Military history of Puerto Rico

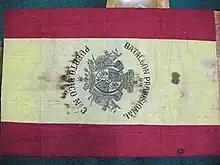
3rd Provisional Battalion of Puerto Rico

The Spanish authorities discovered the plot and were able to confiscate Betances's armed ship before it arrived in Puerto Rico. The Mayor of the town of Camuy, Manuel González (leader of that town's revolutionary cell), was arrested and charged with treason. He learned that the Spanish Army was aware of the independence plot, and escaped to warn Manuel Rojas. Alerted, the revolutionists decided to start the revolution as soon as possible, and set the date for September 28, 1868. Mathias Brugman and his men joined with Manuel Rojas's men and with about 800 men and women, marched on and took the town of Lares. This was to be known as "Grito de Lares" (The Cry of Lares). The revolutionists entered the town's church and placed Mariana Bracetti's revolutionary flag on the High Altar as a sign that the revolution had begun. They declared Puerto Rico to be the "Republic of Puerto Rico" and named Francisco Ramírez its president. Manuel and his poorly armed followers proceeded to march on to the town of San Sebastián, armed only with clubs and machetes. The Spanish Army had been forewarned, and awaited with superior firepower. The revolutionists were met with deadly fire. The revolt failed, many revolutionists were killed, and at least 475, including Manuel Rojas and Mariana Bracetti, were imprisoned in the jail of Arecibo and sentenced to death.